David Morrell

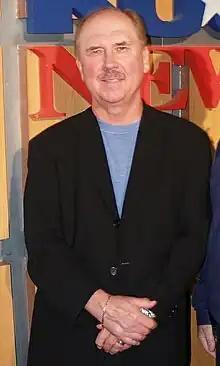
Morrell in 2009

David Morrell (born April 24, 1943) is a Canadian-American author whose debut 1972 novel "First Blood", later adapted as the 1982 film of the same name, went on to spawn the successful "Rambo" franchise starring Sylvester Stallone. He has written 28 novels, and his work has been translated into 30 languages. He also wrote the 2007–2008 "Captain America" comic book miniseries "The Chosen".